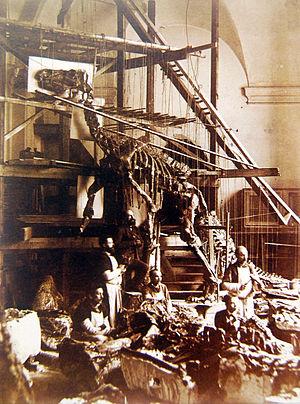
Equipe de montage du premier squelette d'Iguanodon de Bernissart dans la chapelle St Georges à Bruxelles en 1882, sous la direction de Louis Dollo.
11 juin : victoire des libéraux aux élections.
Iguanodon est un genre de dinosaures de l'ordre des ornithischiens c'est-à-dire des dinosaures caractérisés par un bassin semblable à celui d'un oiseau, du sous-ordre des ornithopodes. Les iguanodons ont vécu au Crétacé inférieur et au début du Crétacé supérieur, soit entre 145,0 et 93,5 Ma. Ils ont été retrouvés un peu partout. Le premier spécimen fut décrit par Gideon Mantell, à partir d'un tibia, quelques os et des dents. On en connaît 81 fossiles en 2008.
Le Monde perdu est un roman d'aventures et de fantastique de Sir Arthur Conan Doyle paru en 1912. C'est le premier volet de la série des aventures du Professeur Challenger qui comprend cinq romans.